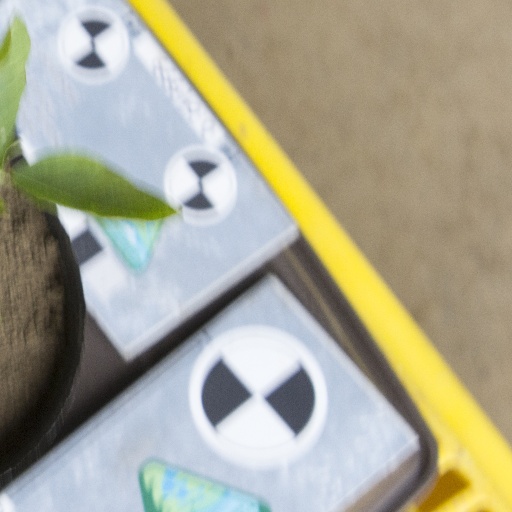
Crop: soybean